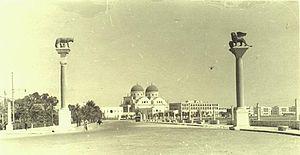
Benghazi est une ville de la Cyrénaïque, en Libye, chef lieu du district homonyme. Sa population est de 631 555 habitants pour une agglomération de 1 180 000 habitants. Il s'agit donc de la deuxième ville de Libye après la capitale Tripoli.
Le vicariat apostolique de Benghazi est un vicariat apostolique dont le territoire couvre tout l'est de la Libye. Son siège se trouve à Benghazi. L'ancienne cathédrale a été désaffectée dans les années 1970. Le vicariat est administré depuis février 2016 par Mᵍʳ George Bugeja, ofm, vicaire apostolique coadjuteur de Tripoli.